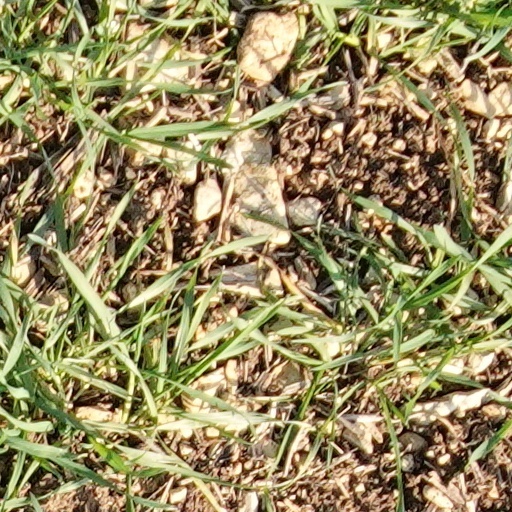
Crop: wheat